Fighter of the Destiny

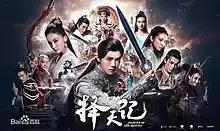
Official Poster

Fighter of the Destiny is a 2017 Chinese television series adapted from the novel of the same name by Mao Ni. It stars Lu Han, Gulnazar, Janice Wu and Zeng Shunxi. The series aired on Hunan TV from 17 April to 1 June 2017.